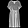
Label: Dress